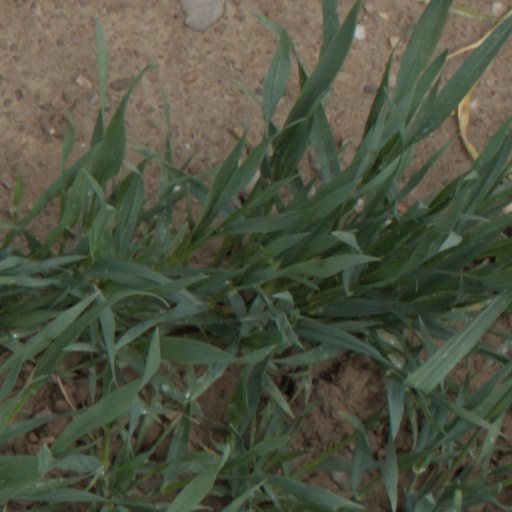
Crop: wheat